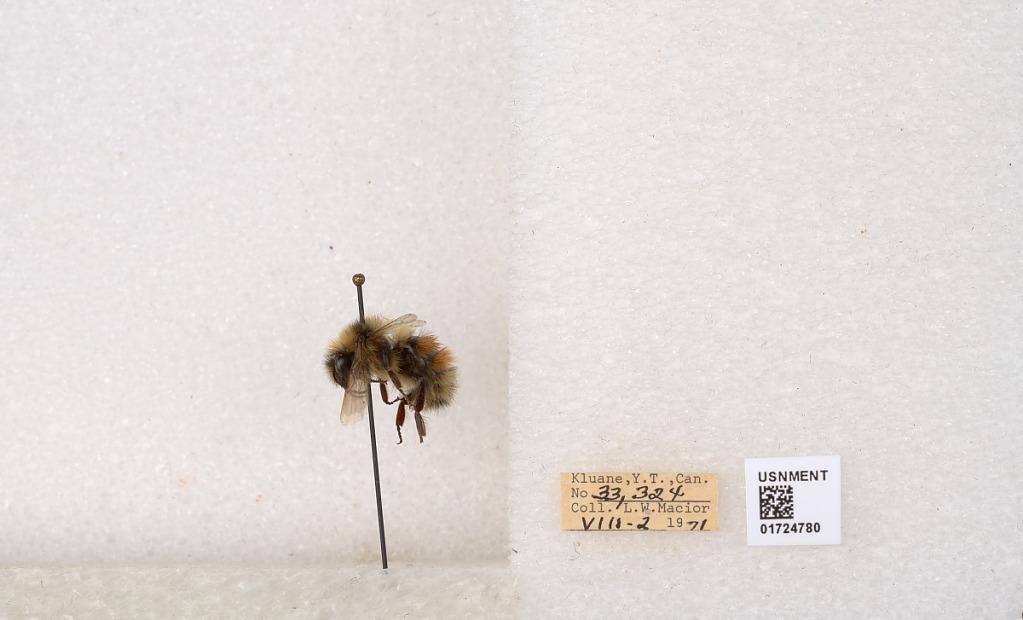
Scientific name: Bombus (Pyrobombus) sylvicola Kirby
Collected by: L. Macior
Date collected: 1971-8-2
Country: Canada
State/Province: Yukon Teritory
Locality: Kluane National Park and Reserve
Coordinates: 60.7493, -139.504